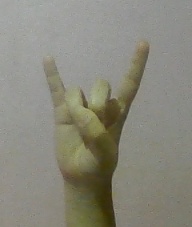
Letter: la